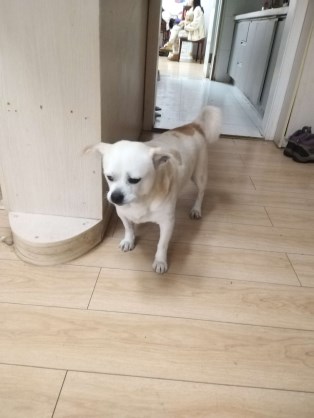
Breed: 3336-n000121-chinese_rural_dog